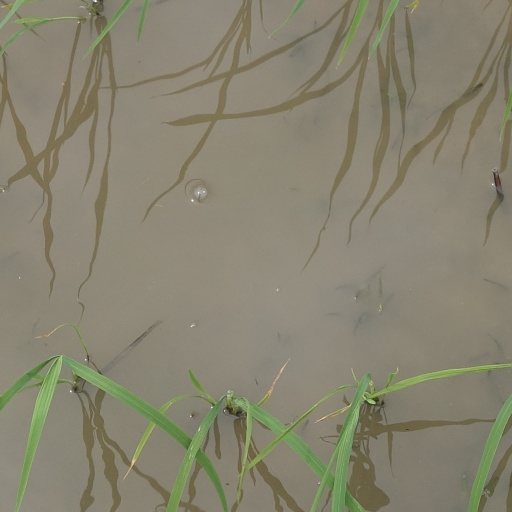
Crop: rice